Snowy Mountain (New York)

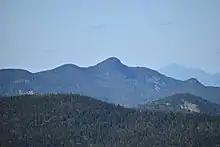
View of Snowy Mountain from Pillsbury Mountain in May 2021

It is not known when the hiking trail was built, but one can imagine that it may have existed before the fire tower in 1909.